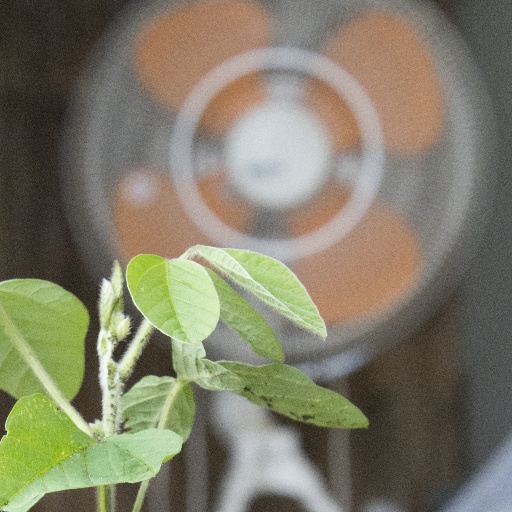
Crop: soybean